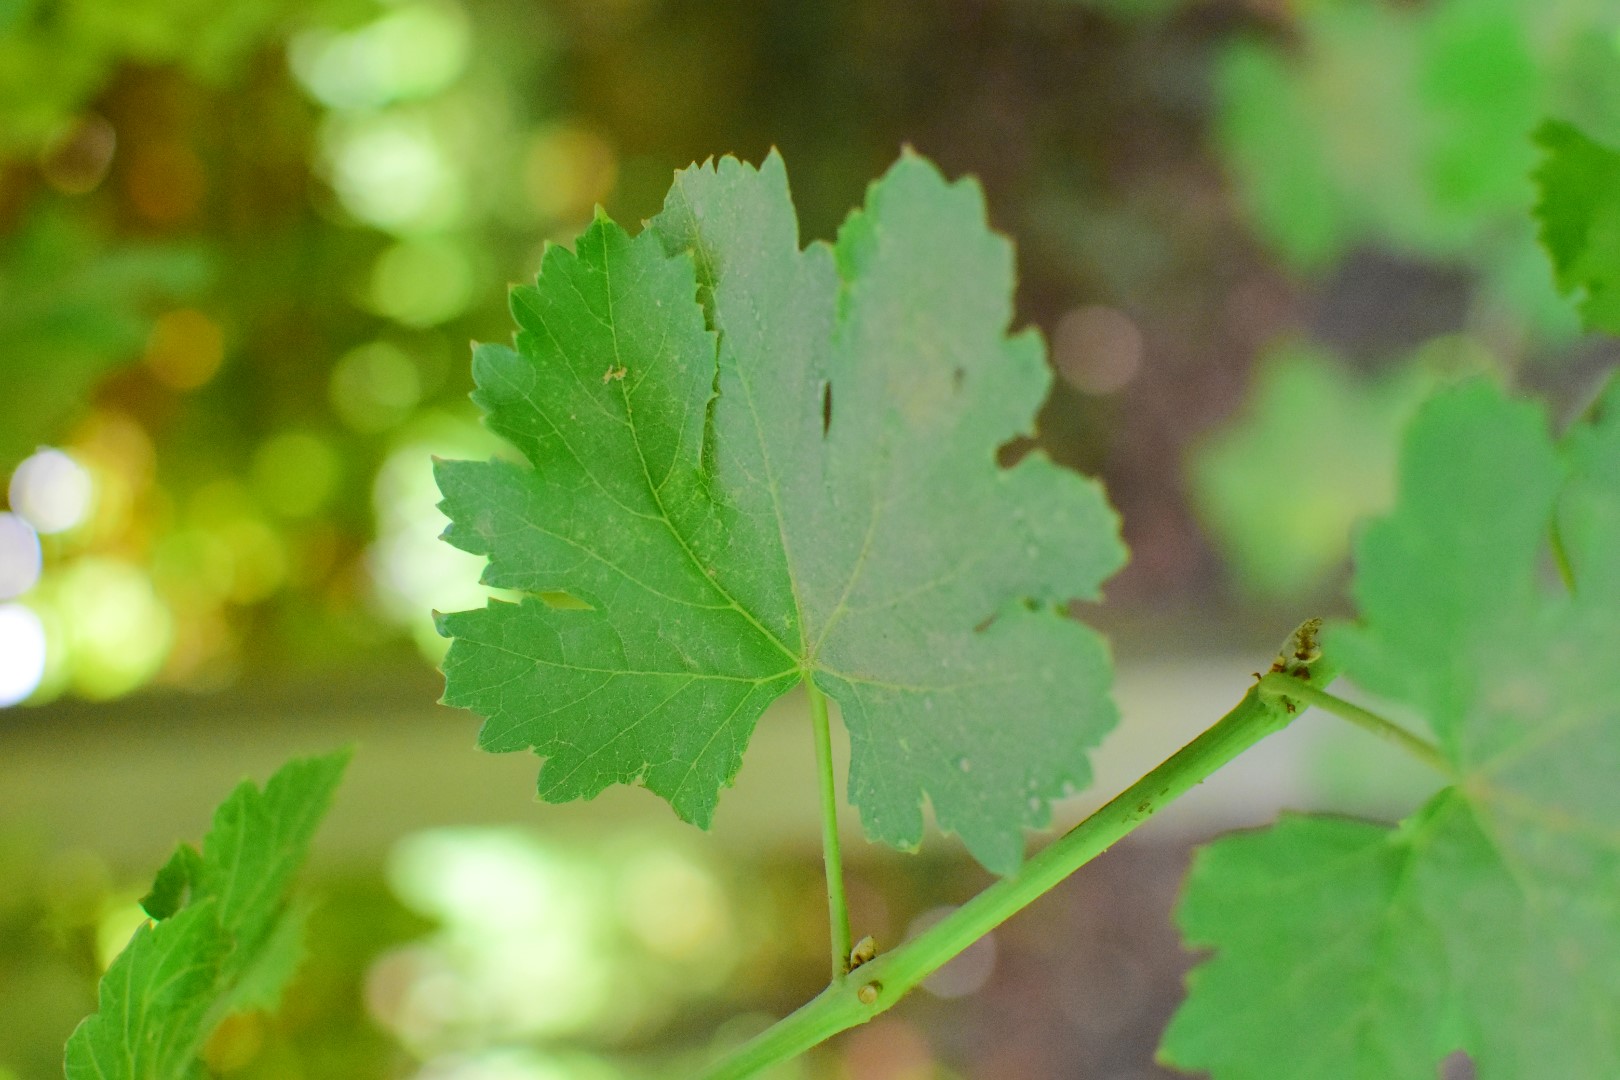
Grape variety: Deas Al-Annz